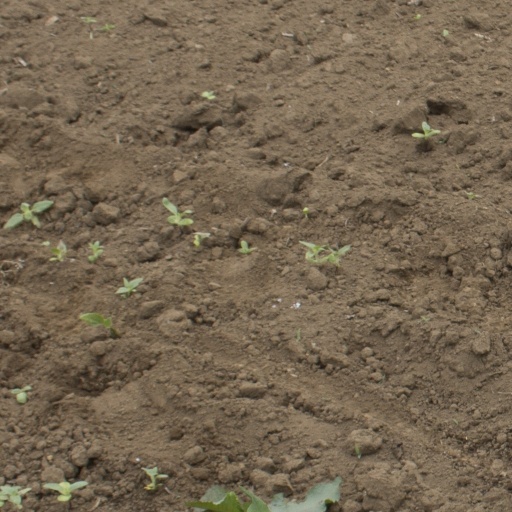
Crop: Jerusalem artichoke